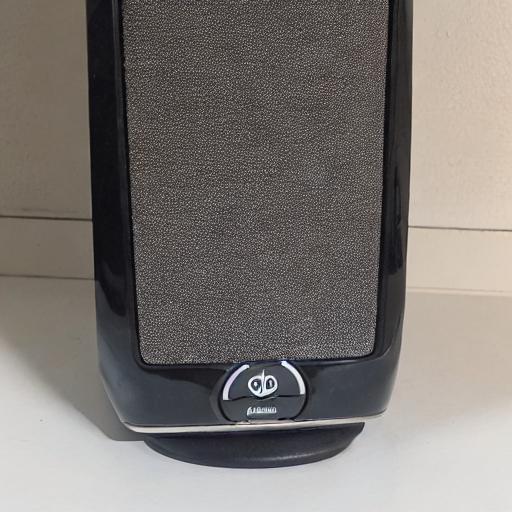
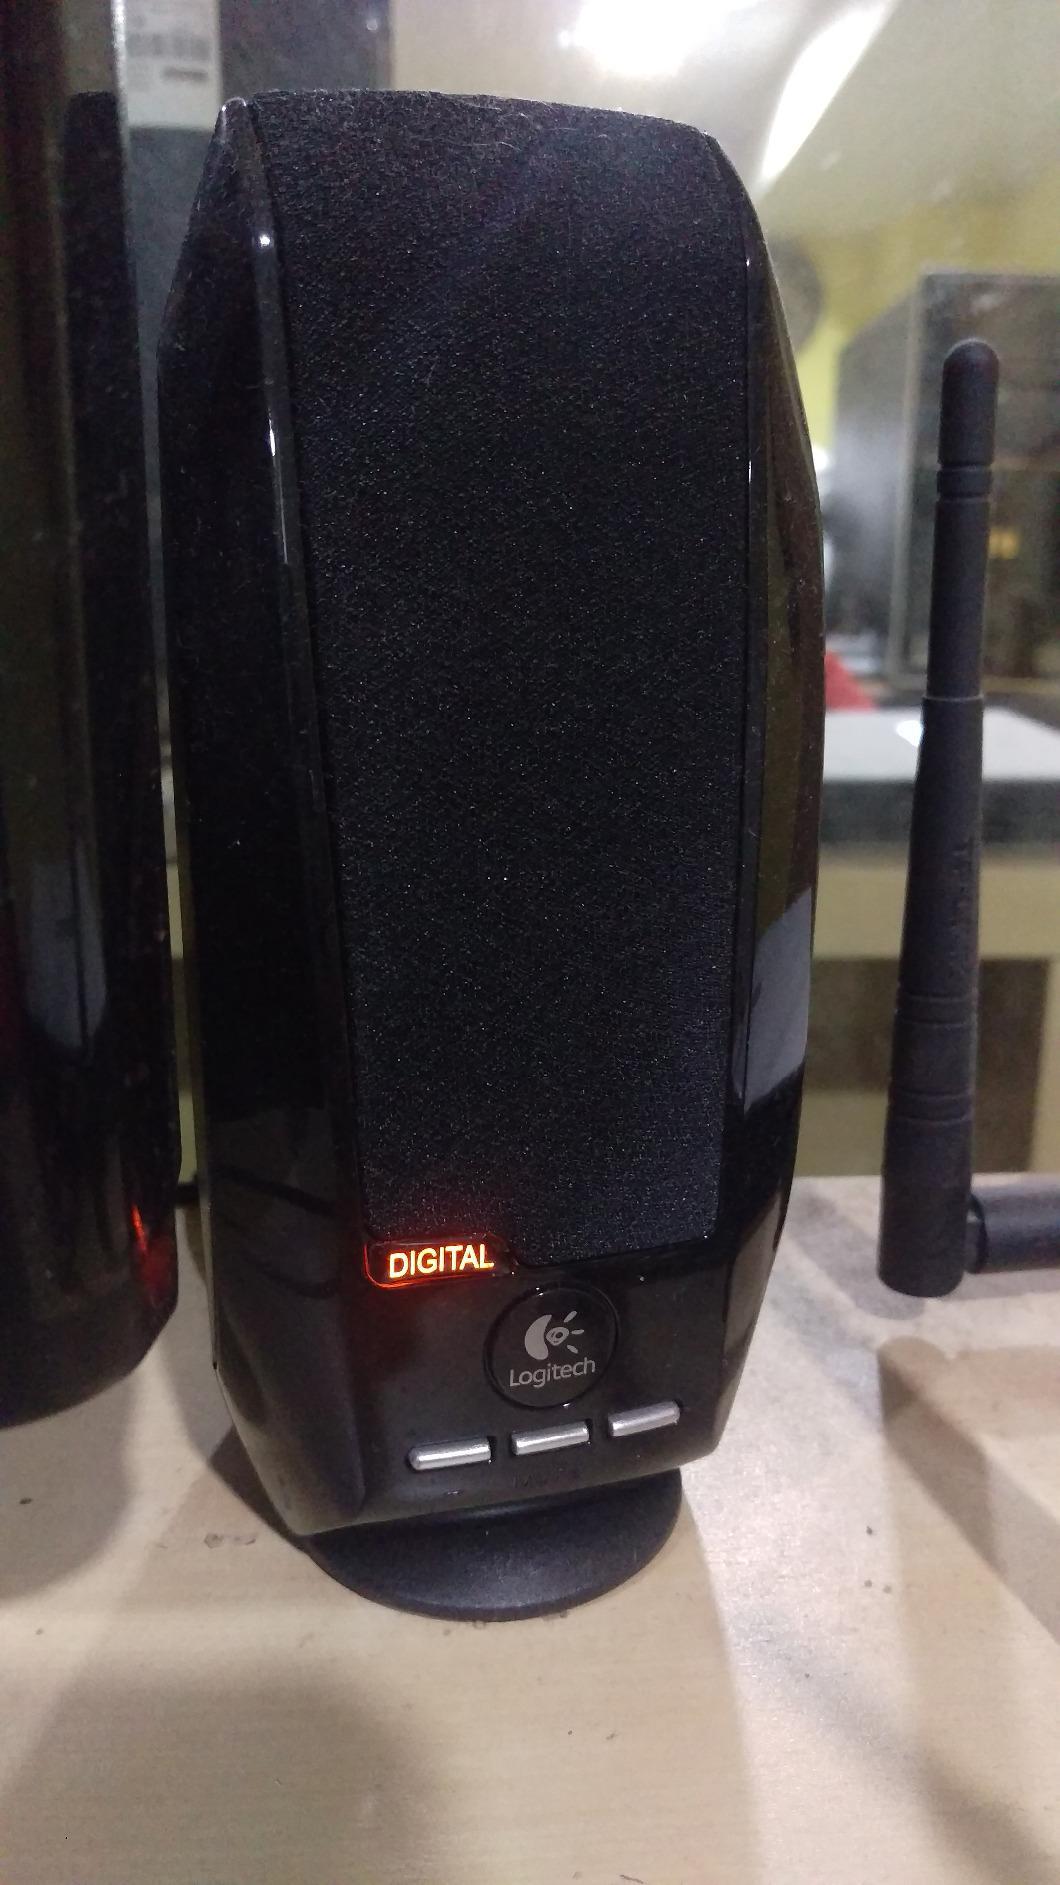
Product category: speaker
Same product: no